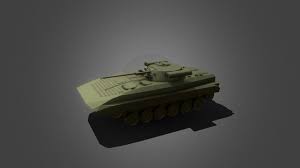
Label: BMP